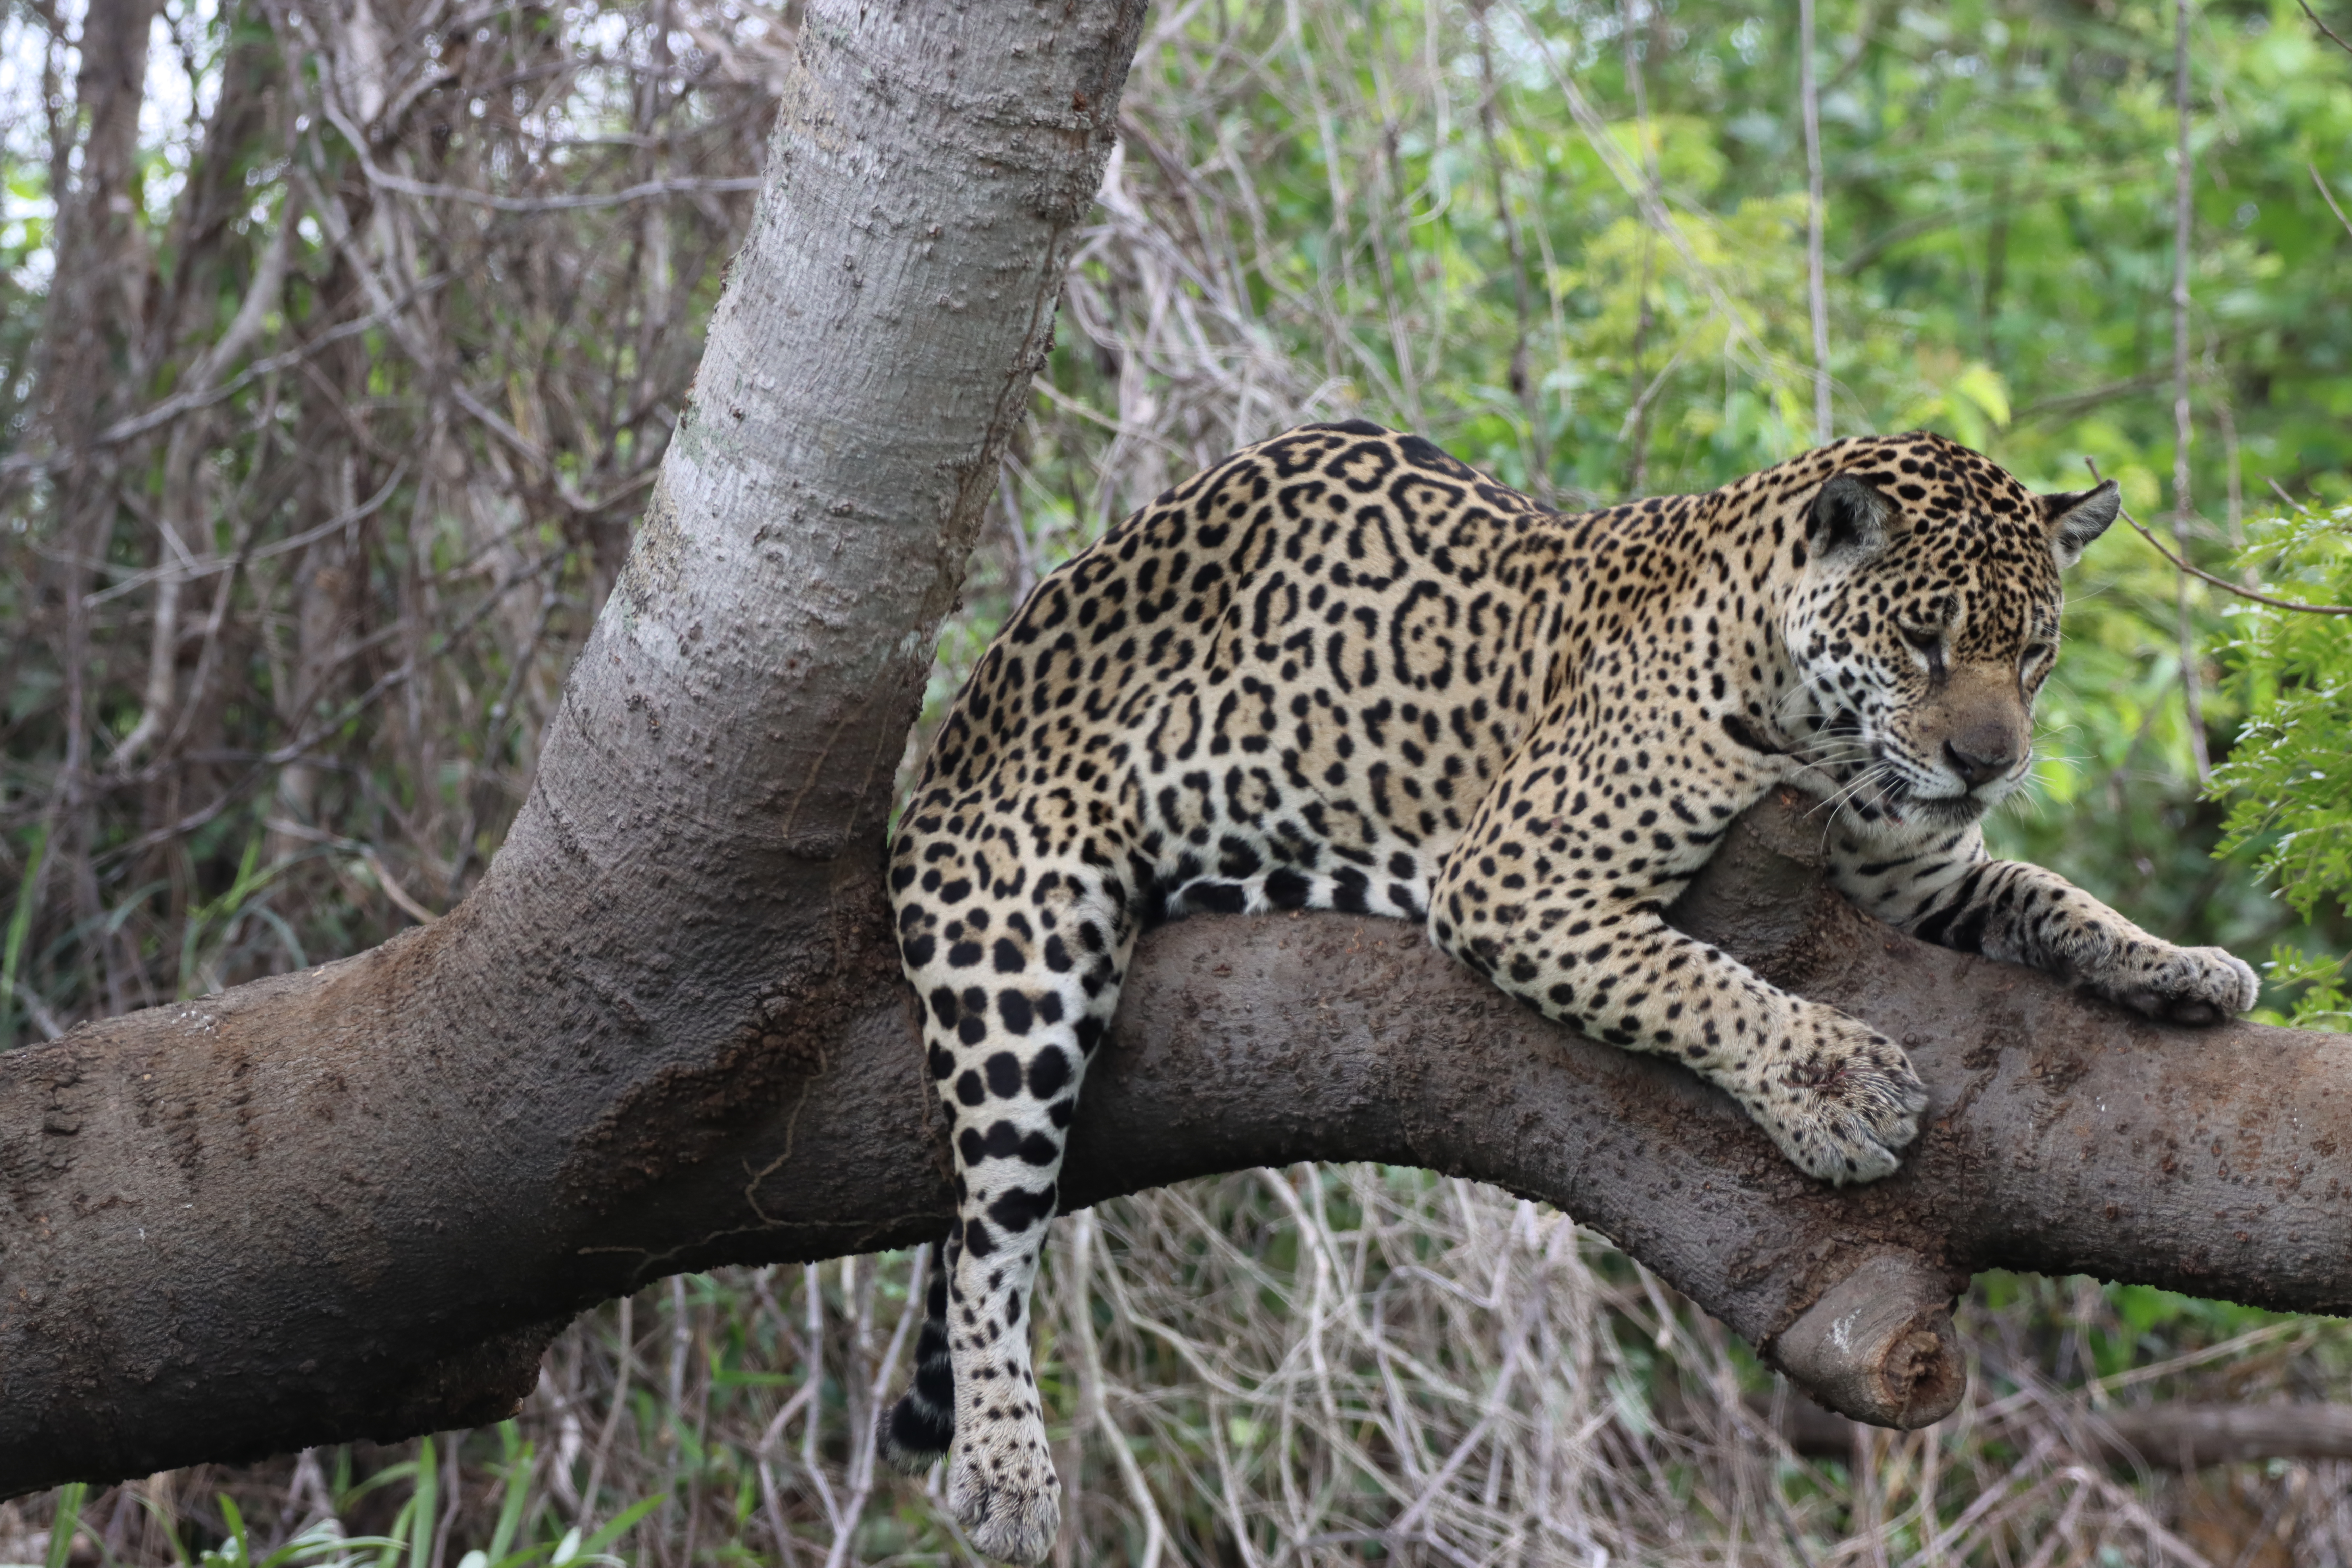
Jaguar: Medrosa